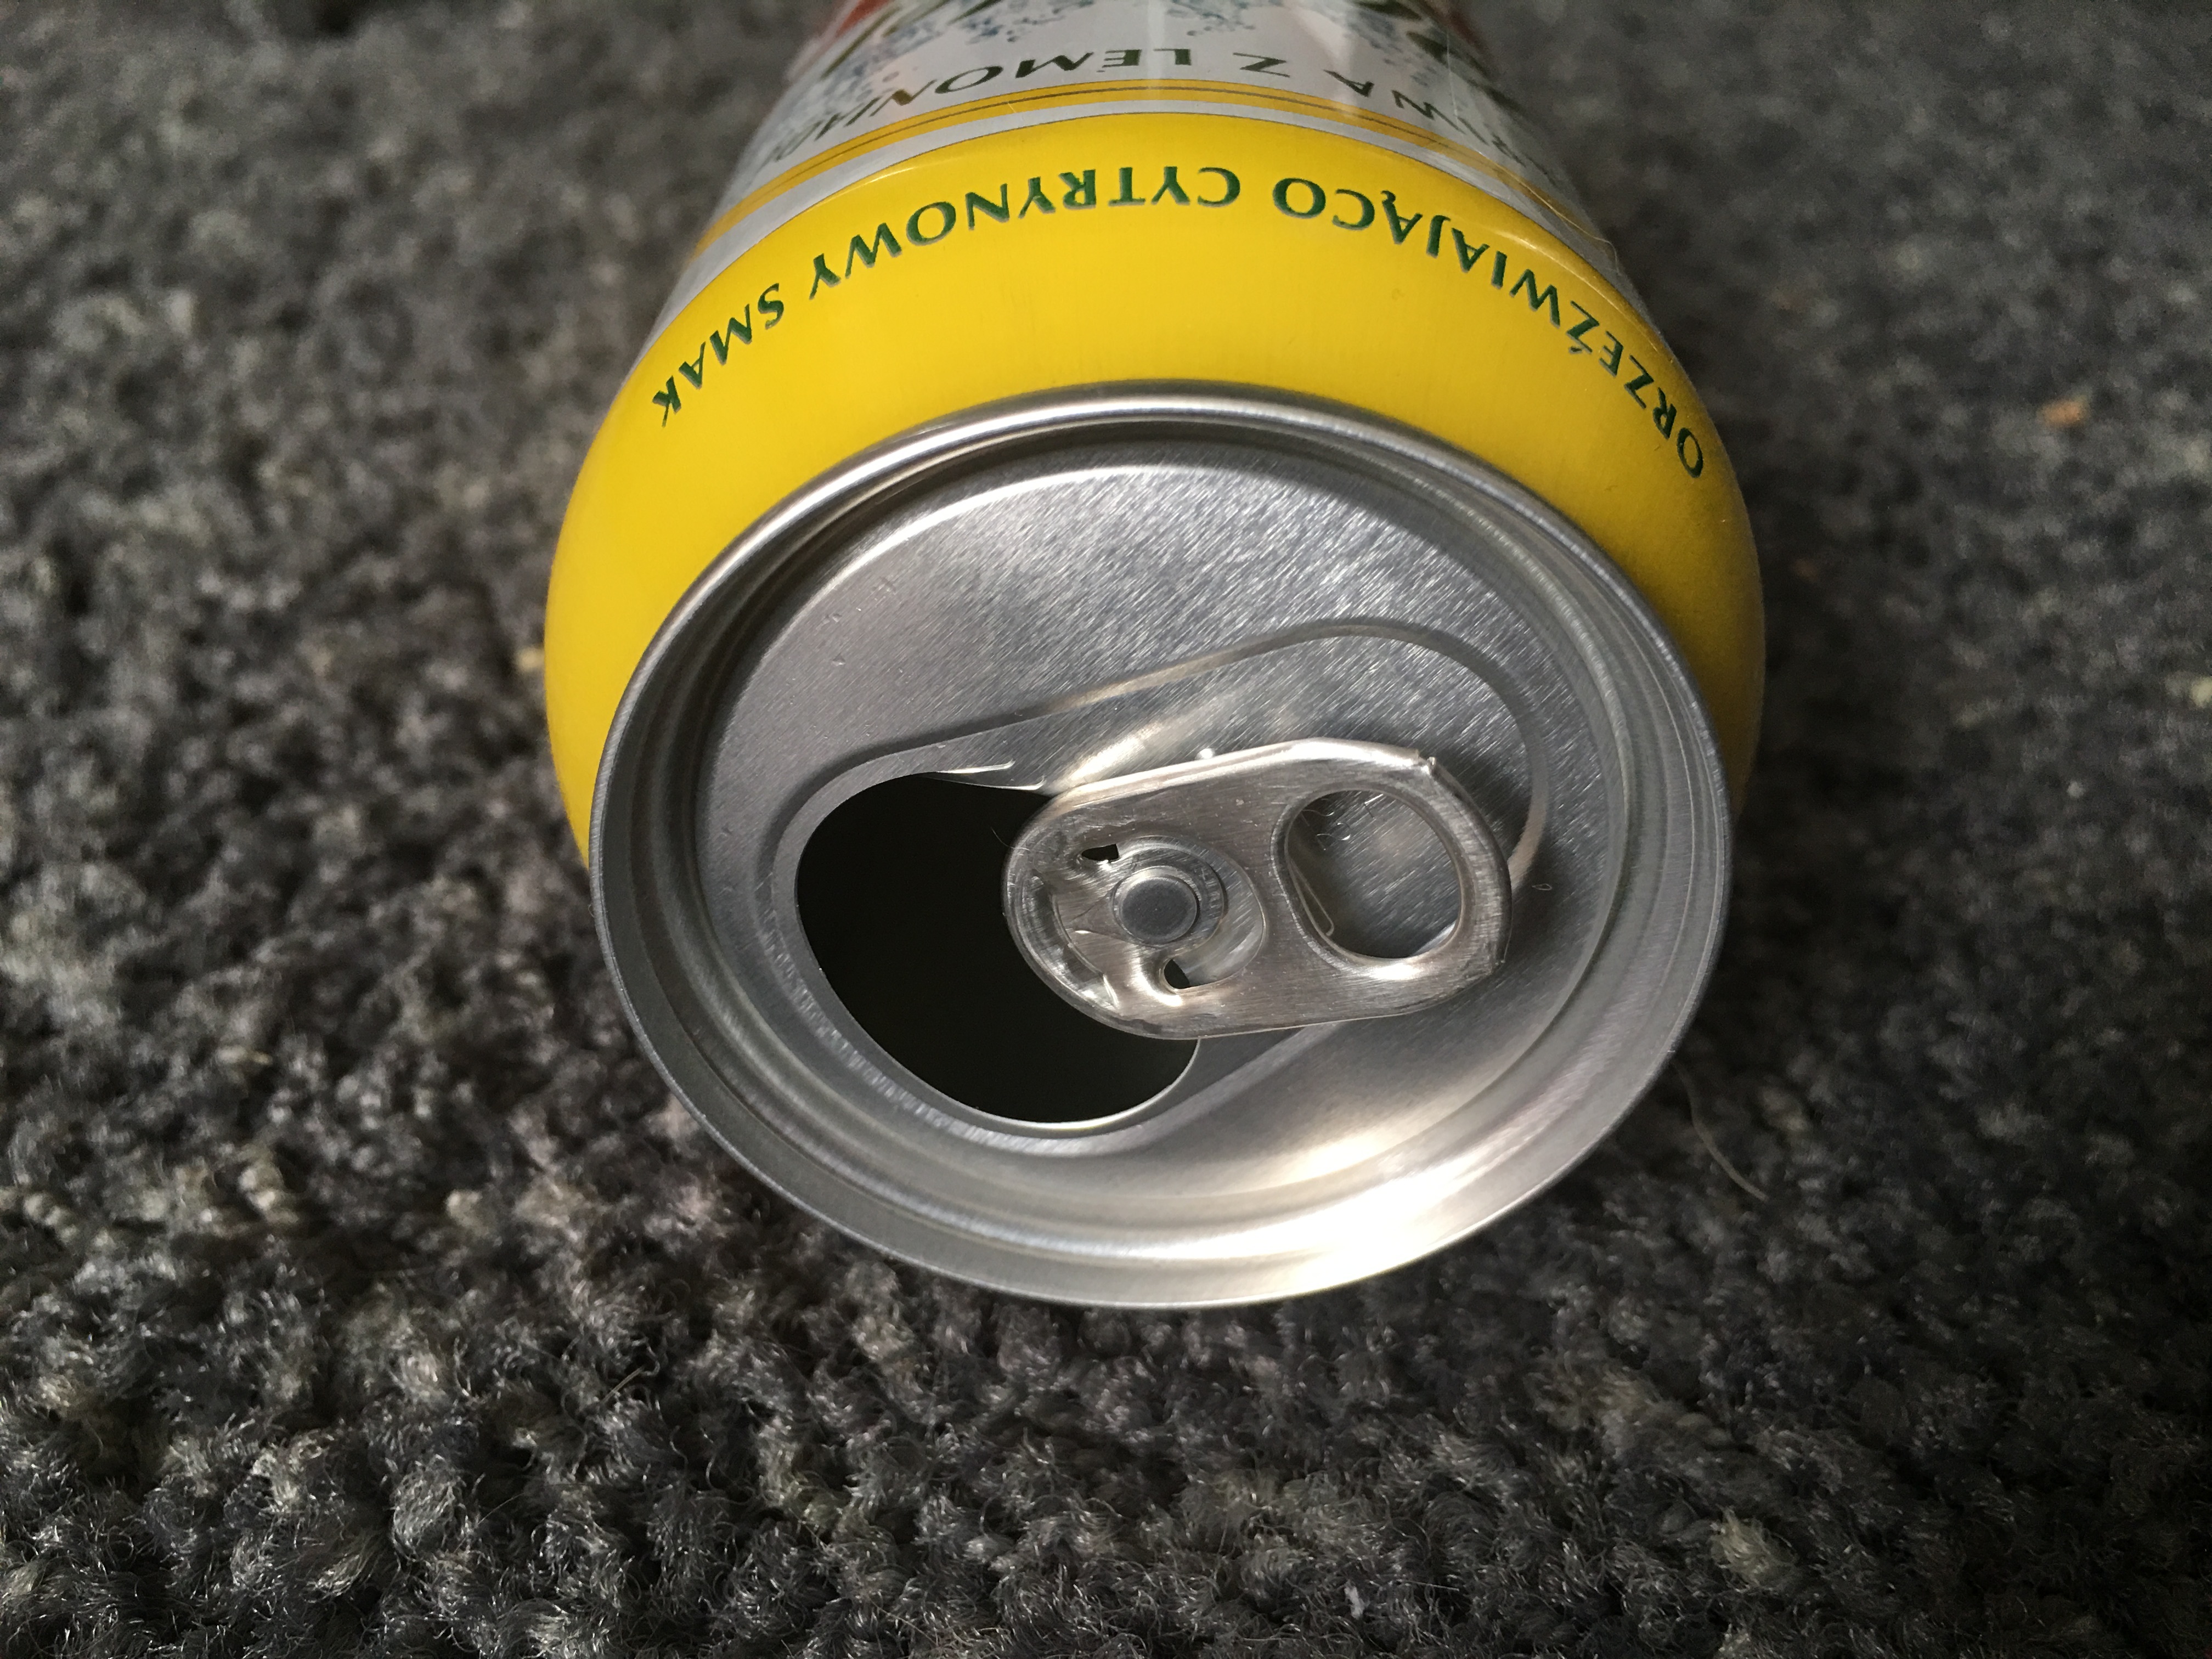
light, wheel, drink, yellow, tire, beer, alcohol, can, cans, brewery, the drink, automotive tire